Pylon (architecture)

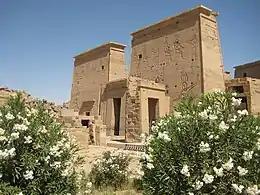
Temple of Isis first pylon, Philae

In ancient Egyptian architecture, a pylon is a monumental gate of an Egyptian temple (Egyptian: "bxn.t" in the Manuel de Codage transliteration). The English word "pylon" comes from the Greek term 'gate'. The Egyptian pylon consists of two pyramidal towers, each tapered and surmounted by a cornice, joined by a less elevated section enclosing the entrance between them. The gate was generally about half the height of the towers. Contemporary paintings of pylons show them with long poles flying banners.